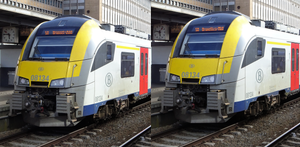
affichage électronique d'une AM 08 de la ligne S8 en gare de Bruxelles-Midi
La ligne S8 du RER bruxellois, plus simplement nommée S8, est une ligne de train de l'offre ferroviaire suburbaine à Bruxelles, composante du projet Réseau express régional bruxellois, elle relie Bruxelles-Midi à Ottignies ou Louvain-la-Neuve.